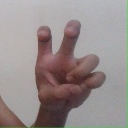
अक्षर: छ